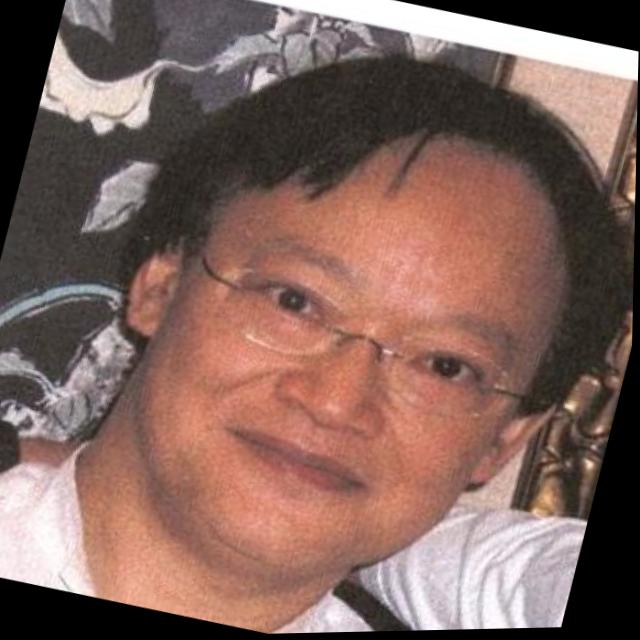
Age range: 45-64